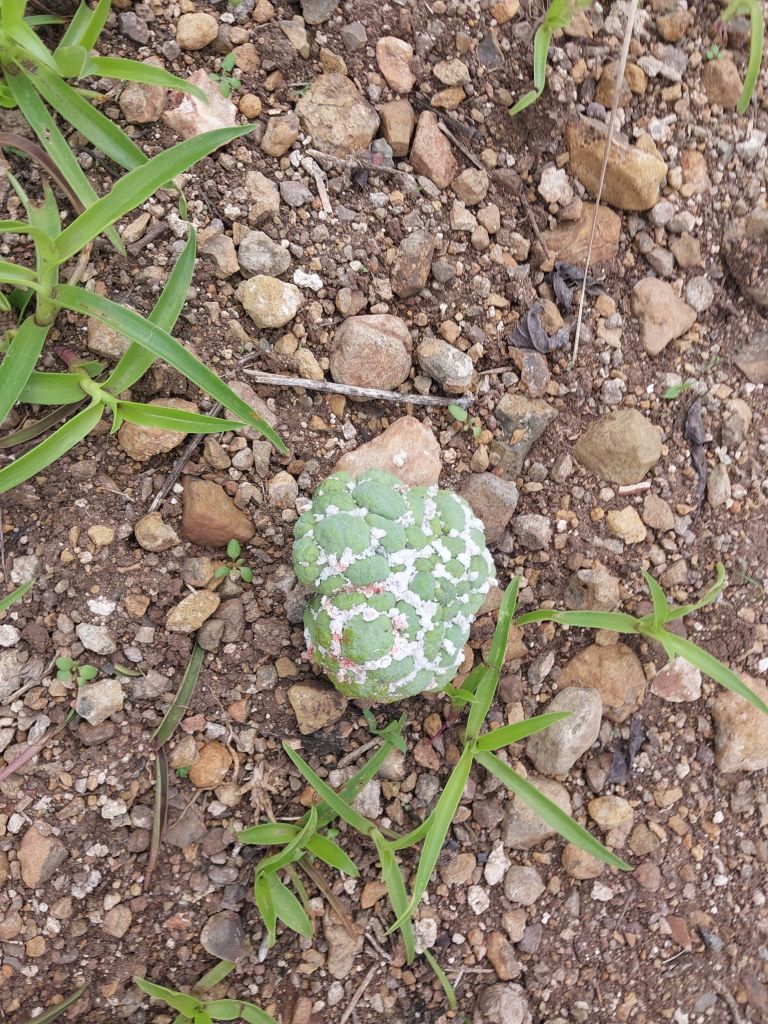
Disease label: Mealy Bug